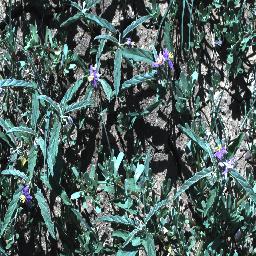
Label: negative